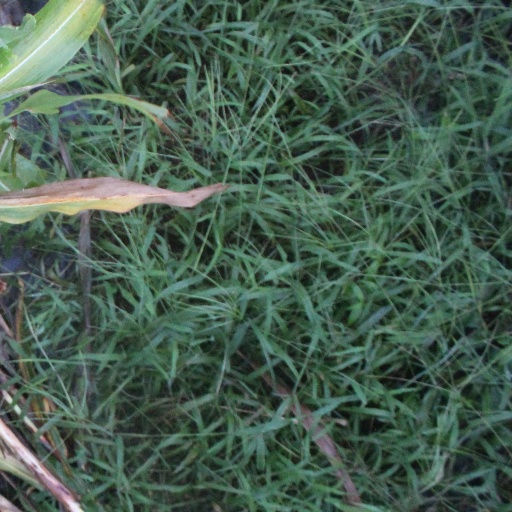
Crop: sorghum